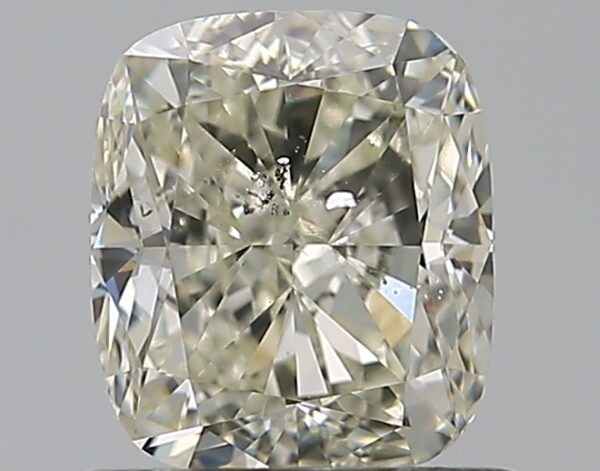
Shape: cushion
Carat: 0.9
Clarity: SI1
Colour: M
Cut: EX
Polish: EX
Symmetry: VG
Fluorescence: M
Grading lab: GIA
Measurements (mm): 5.83 x 4.99 x 3.45